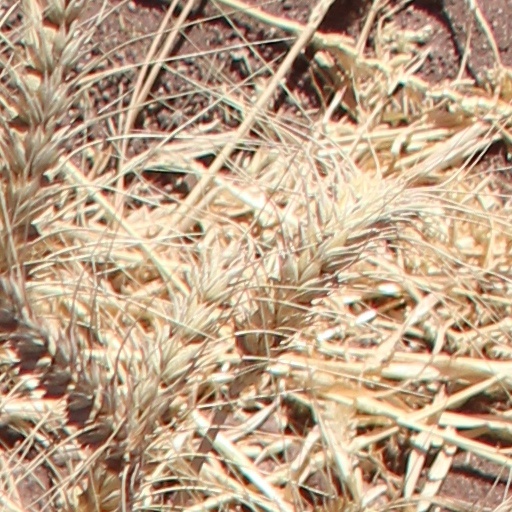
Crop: wheat